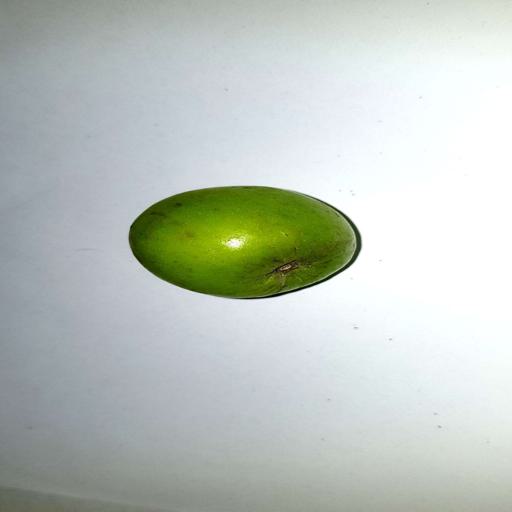
Label: healthy